Forest Products Laboratory

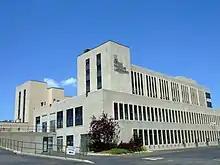

The Forest Products Laboratory (FPL) is the national research laboratory of the United States Forest Service, which is part of USDA. Since its opening in 1910, the FPL has provided scientific research on wood, wood products and their commercial uses in partnership with academia, industry, tribal, state, local and other government agencies. The laboratory is headquartered in Madison, Wisconsin. The focus of the Forest Products Laboratory is to promote healthy forests and forest-based economies through the efficient, sustainable use of the Nation's wood resources.